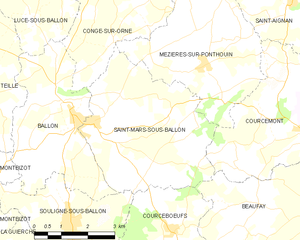
Carte des communes françaises